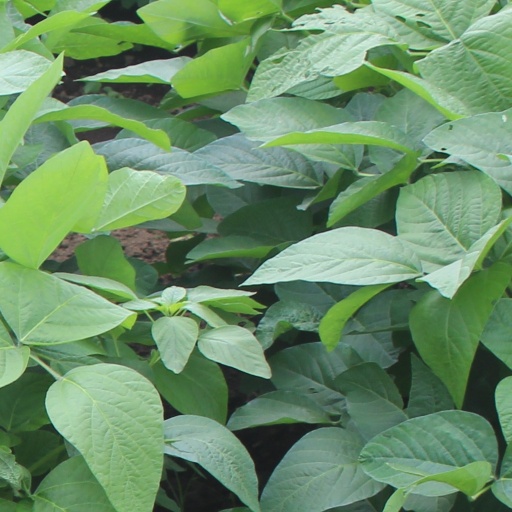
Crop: soybean